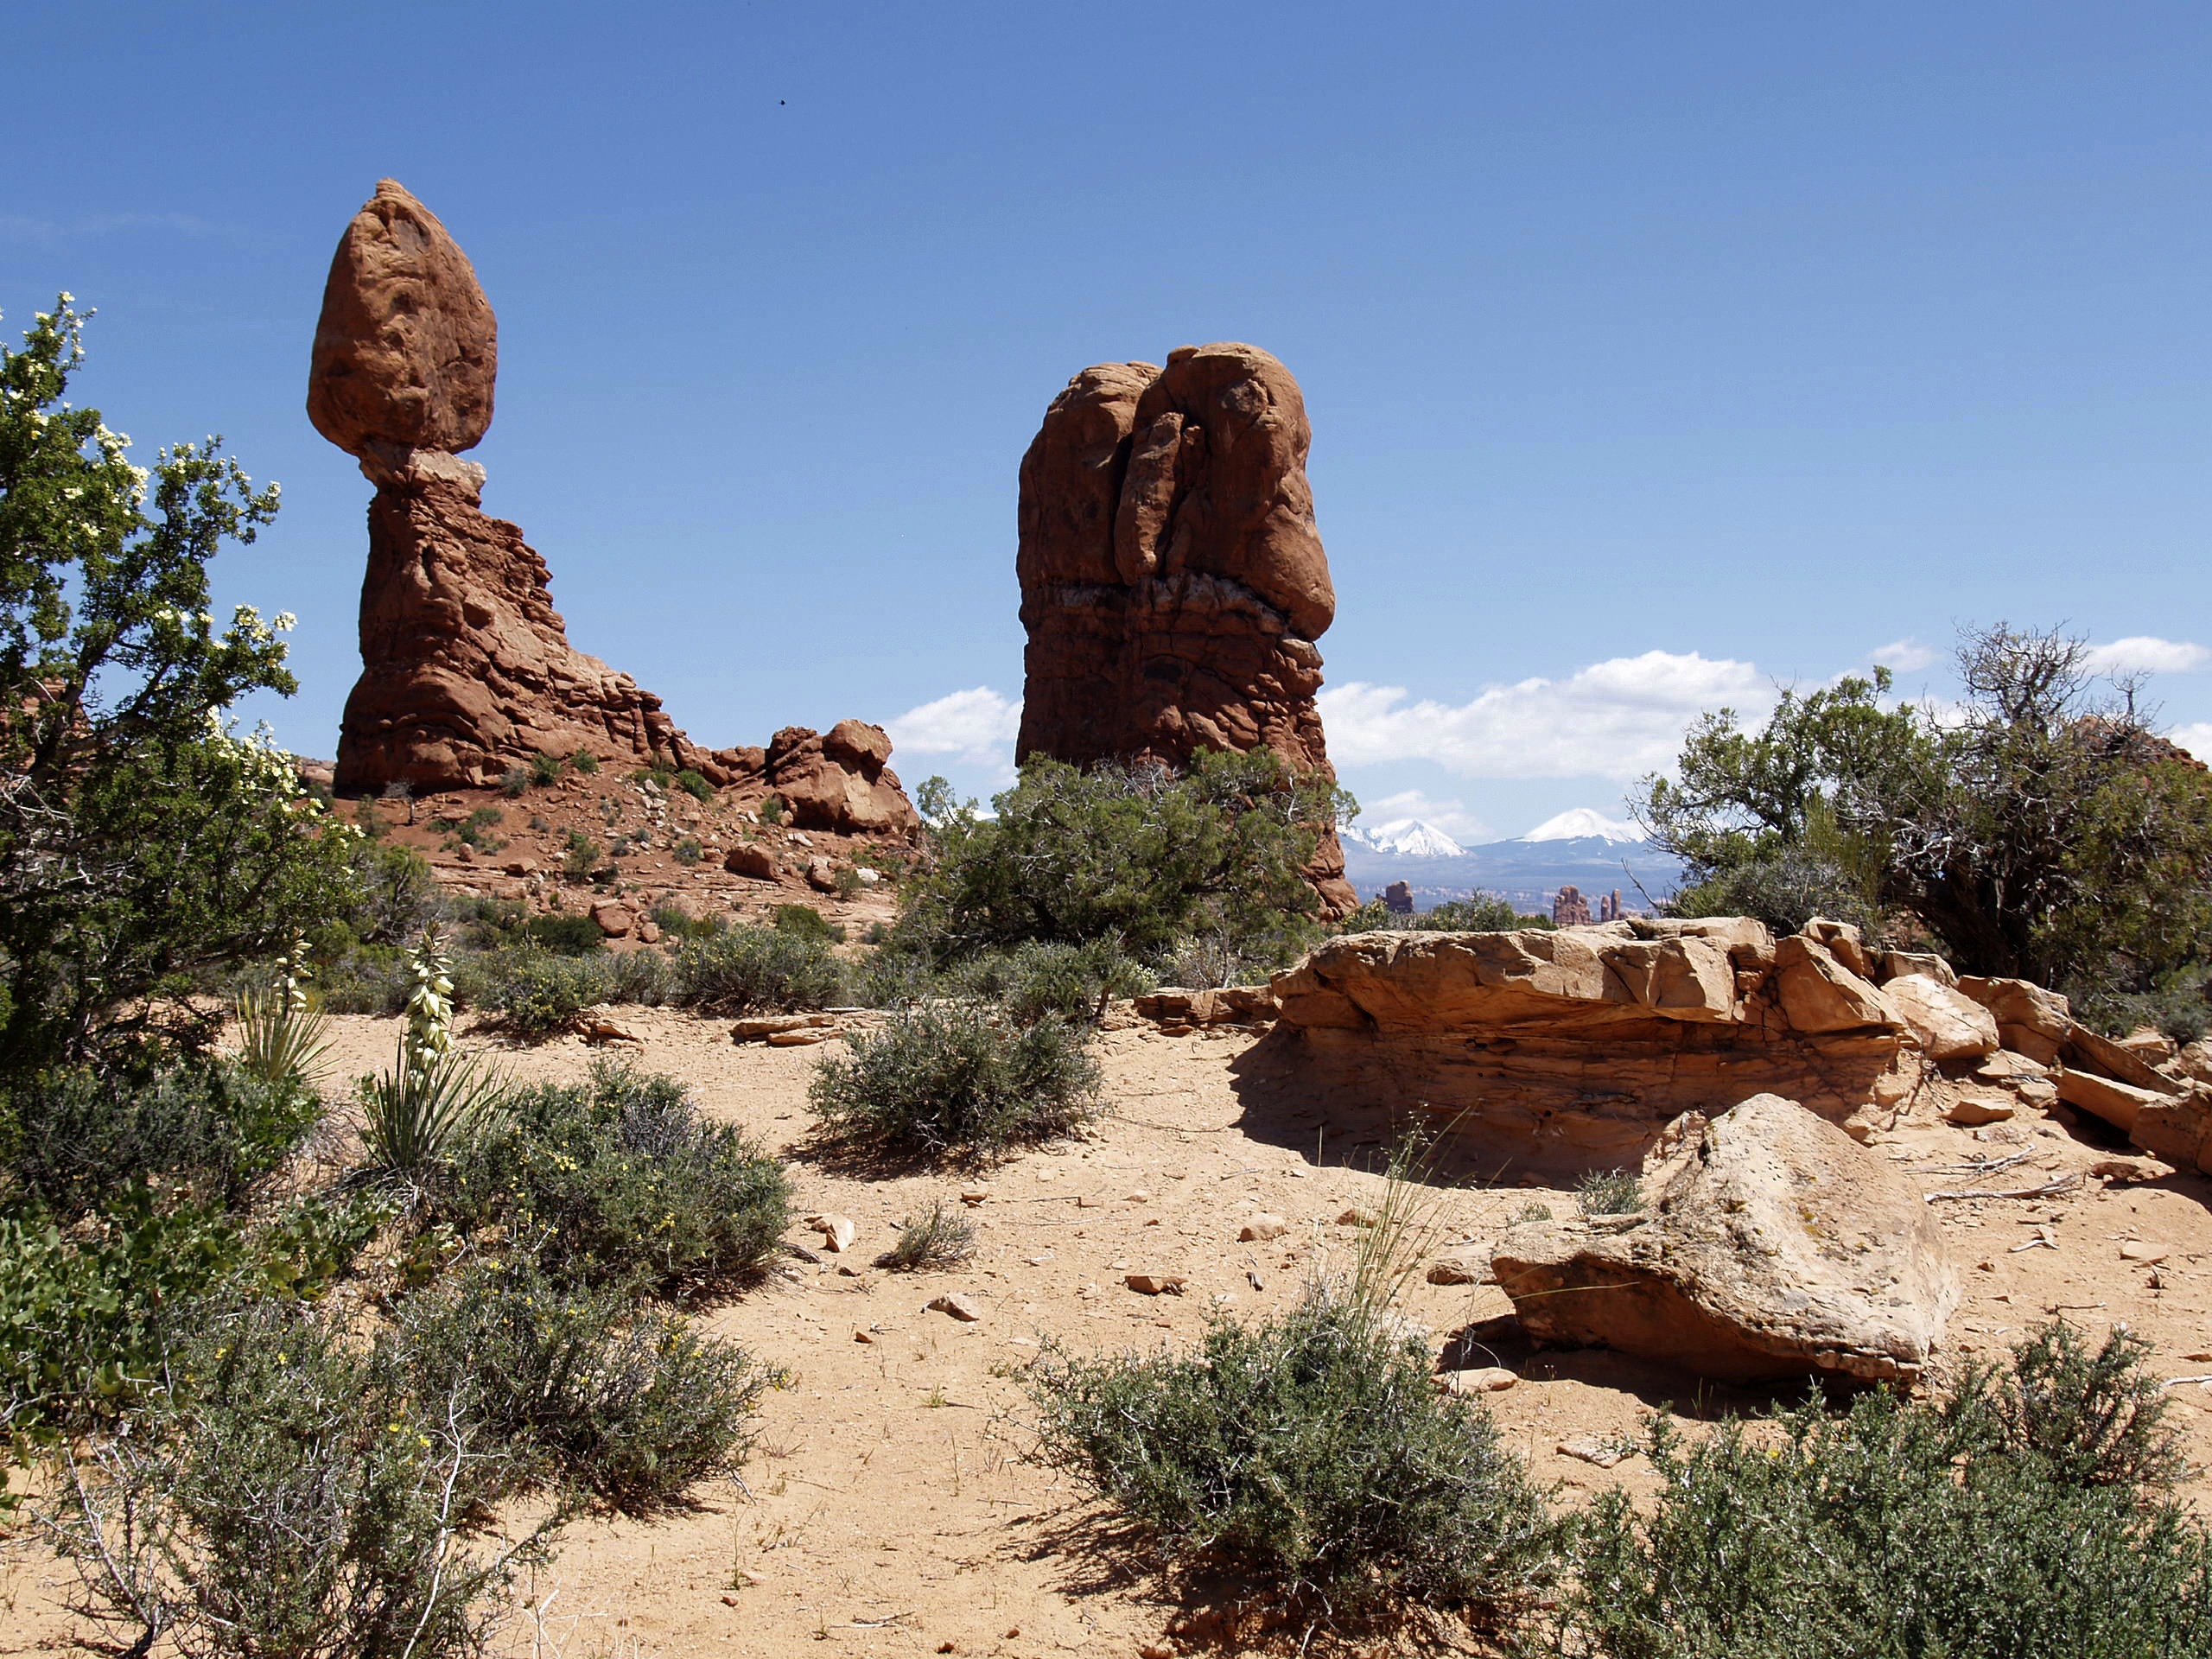
landscape, nature, rock, wilderness, mountain, desert, valley, vacation, formation, arch, red, park, scenery, canyon, terrain, national park, material, rocks, geology, ruins, utah, badlands, arches national park, wadi, balanced rock, ancient history, natural environment, aeolian landform